Jack Beaumont (rower)

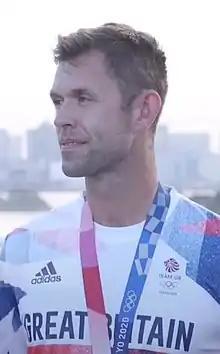
Beaumont at the 2020 Summer Olympics

Jack Beaumont (born 21 November 1993) is a retired British rower. He is the silver medallist at the 2020 Summer Olympics in Men's quadruple sculls. He also won a silver medal at the World Championships.